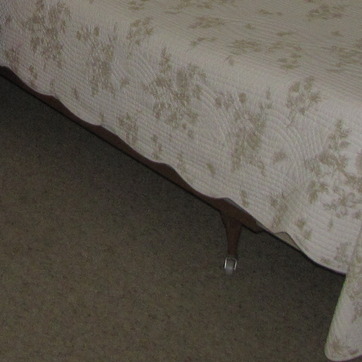
Material: fabric